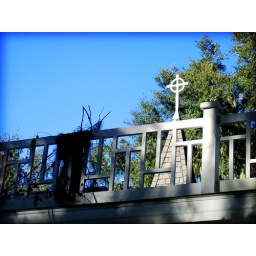
cross over the roof